2012 IQA Summer Games

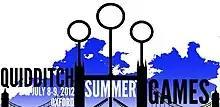

The 2012 IQA World Cup, known at the time as the Summer Games, was the first edition of this national teams international championship. It was played at Cutteslowe Park and South Park in Oxford, United Kingdom. The Cup was scheduled to coincide with the arrival of the 2012 Summer Olympics torch. The United States won the tournament 160*–0 to France in the final. An exhibition match was also played on Monday, July 9 between the United States and the United Kingdom as part of the official Oxford Olympic torch ceremony.